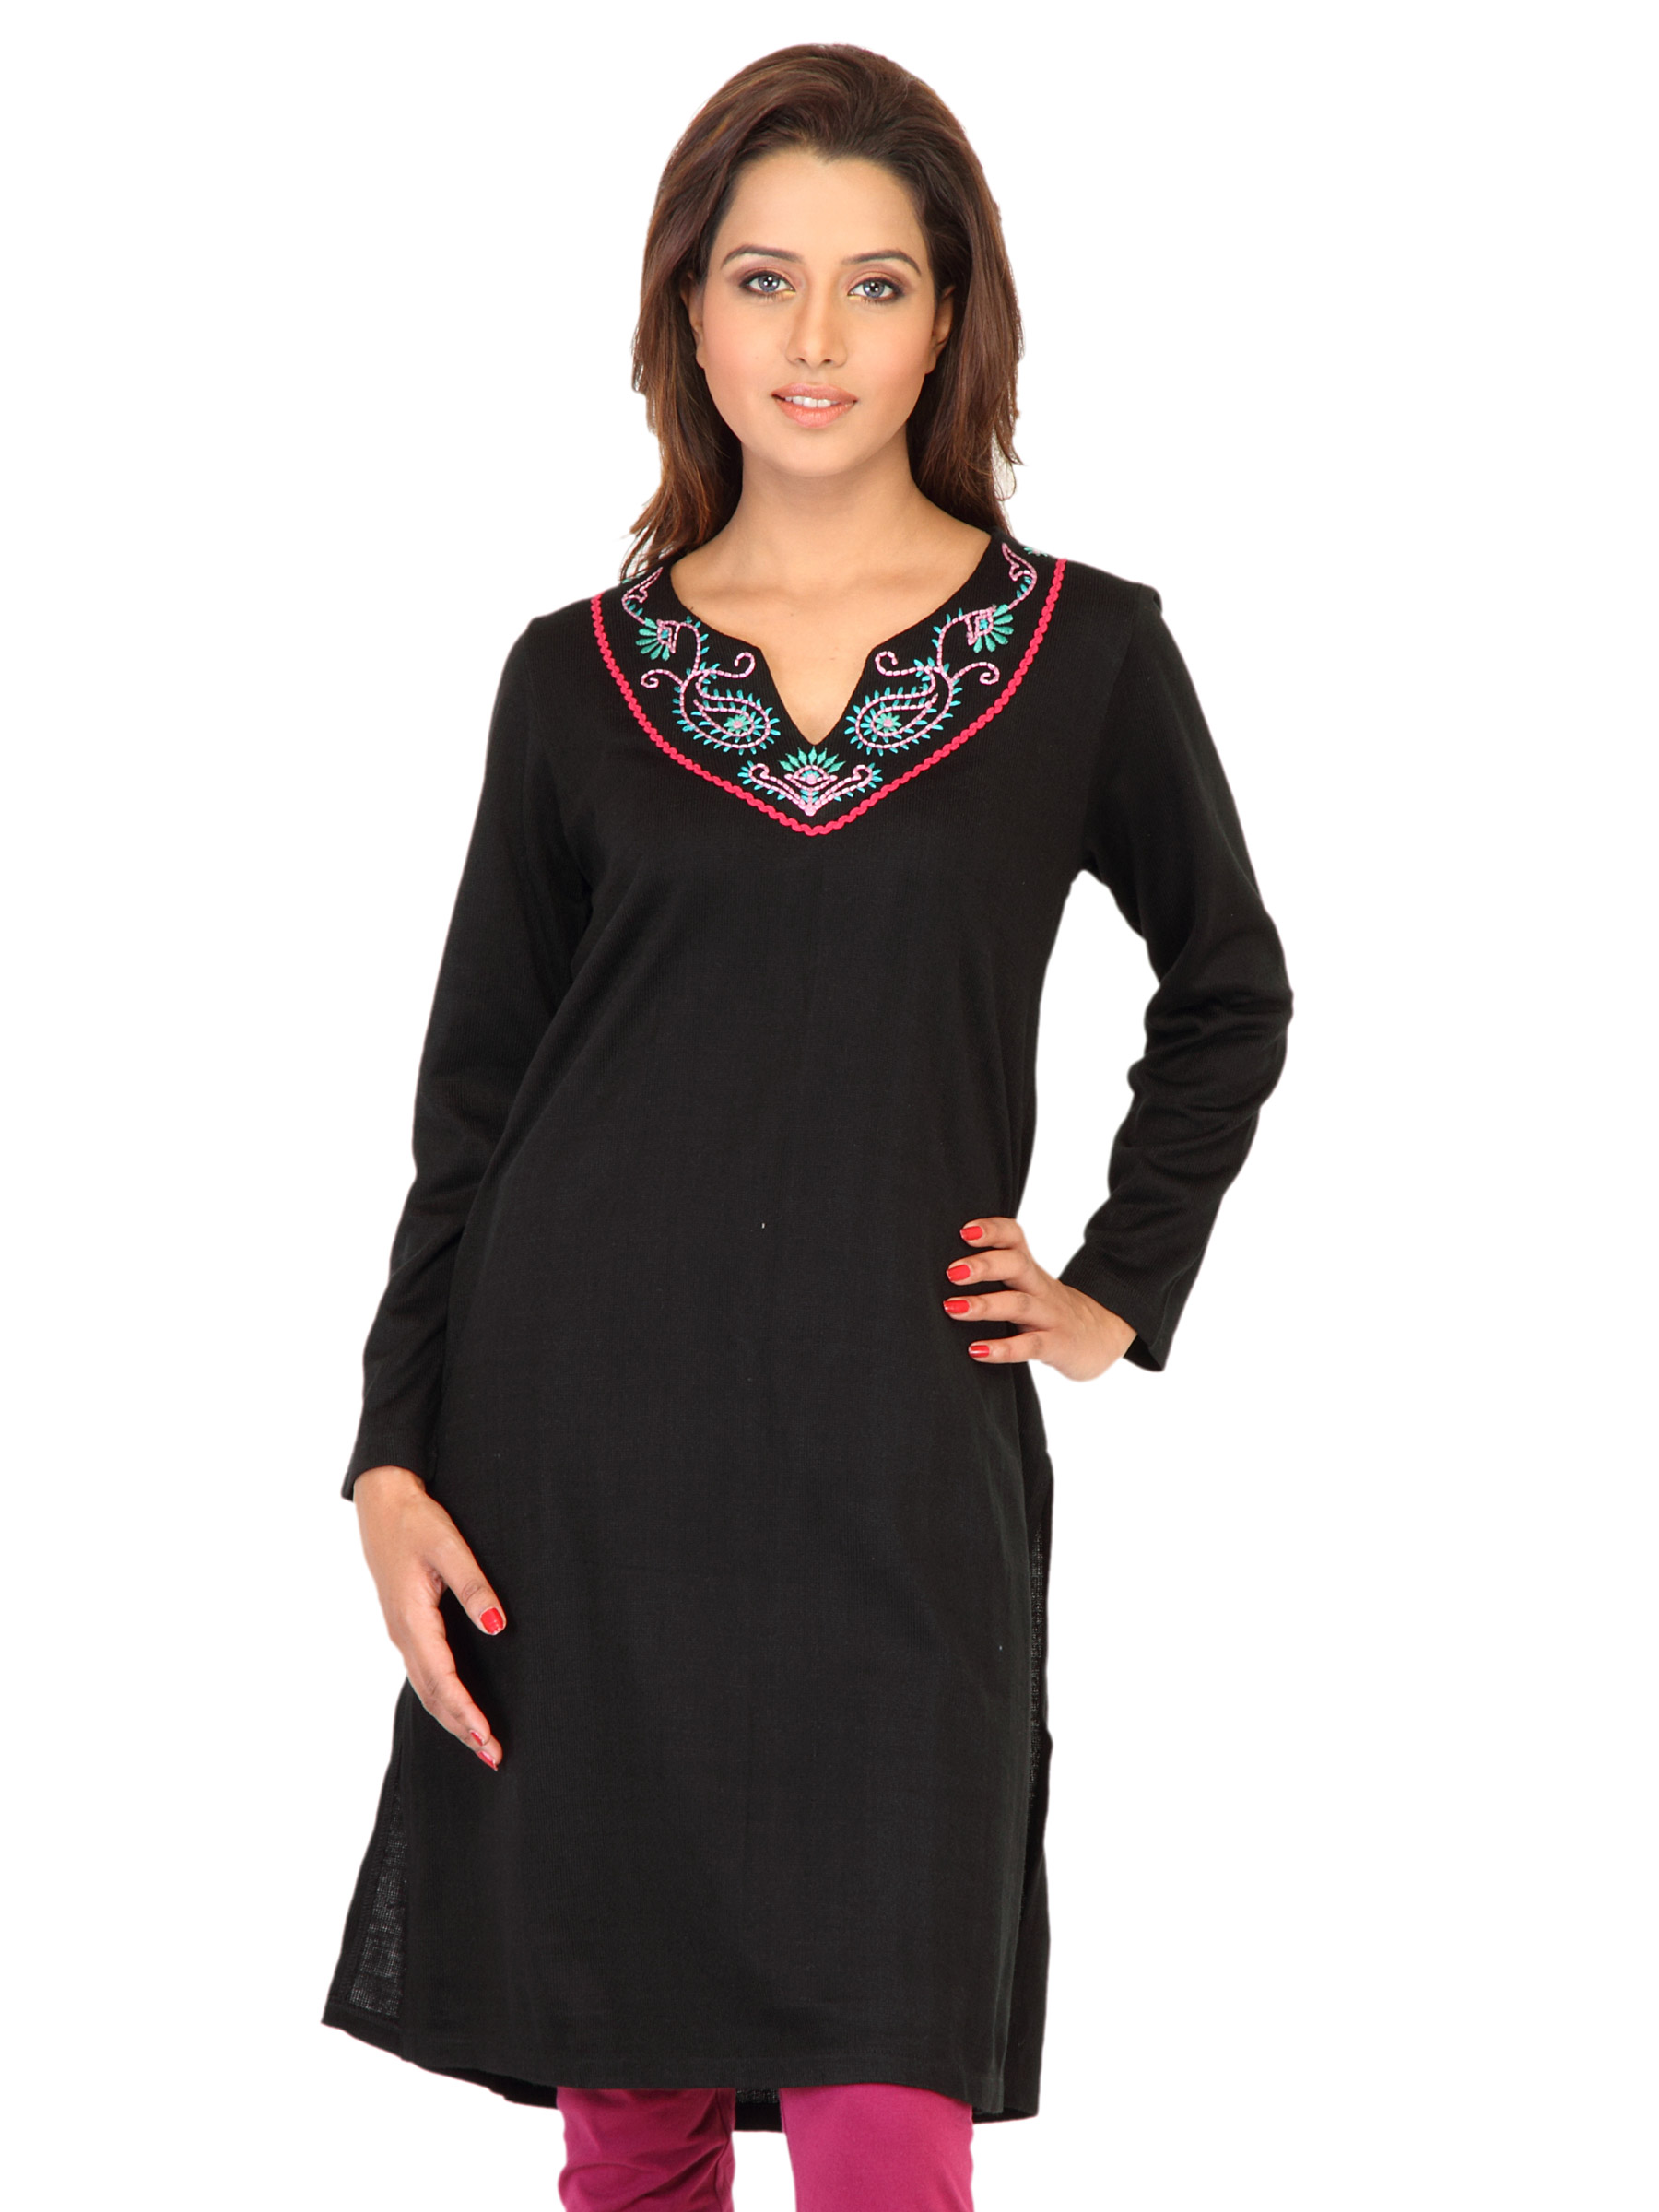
Aurelia Women Solid Black Kurtas
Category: Apparel / Topwear / Kurtas
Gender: Women
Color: Black
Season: Fall 2011
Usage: Ethnic